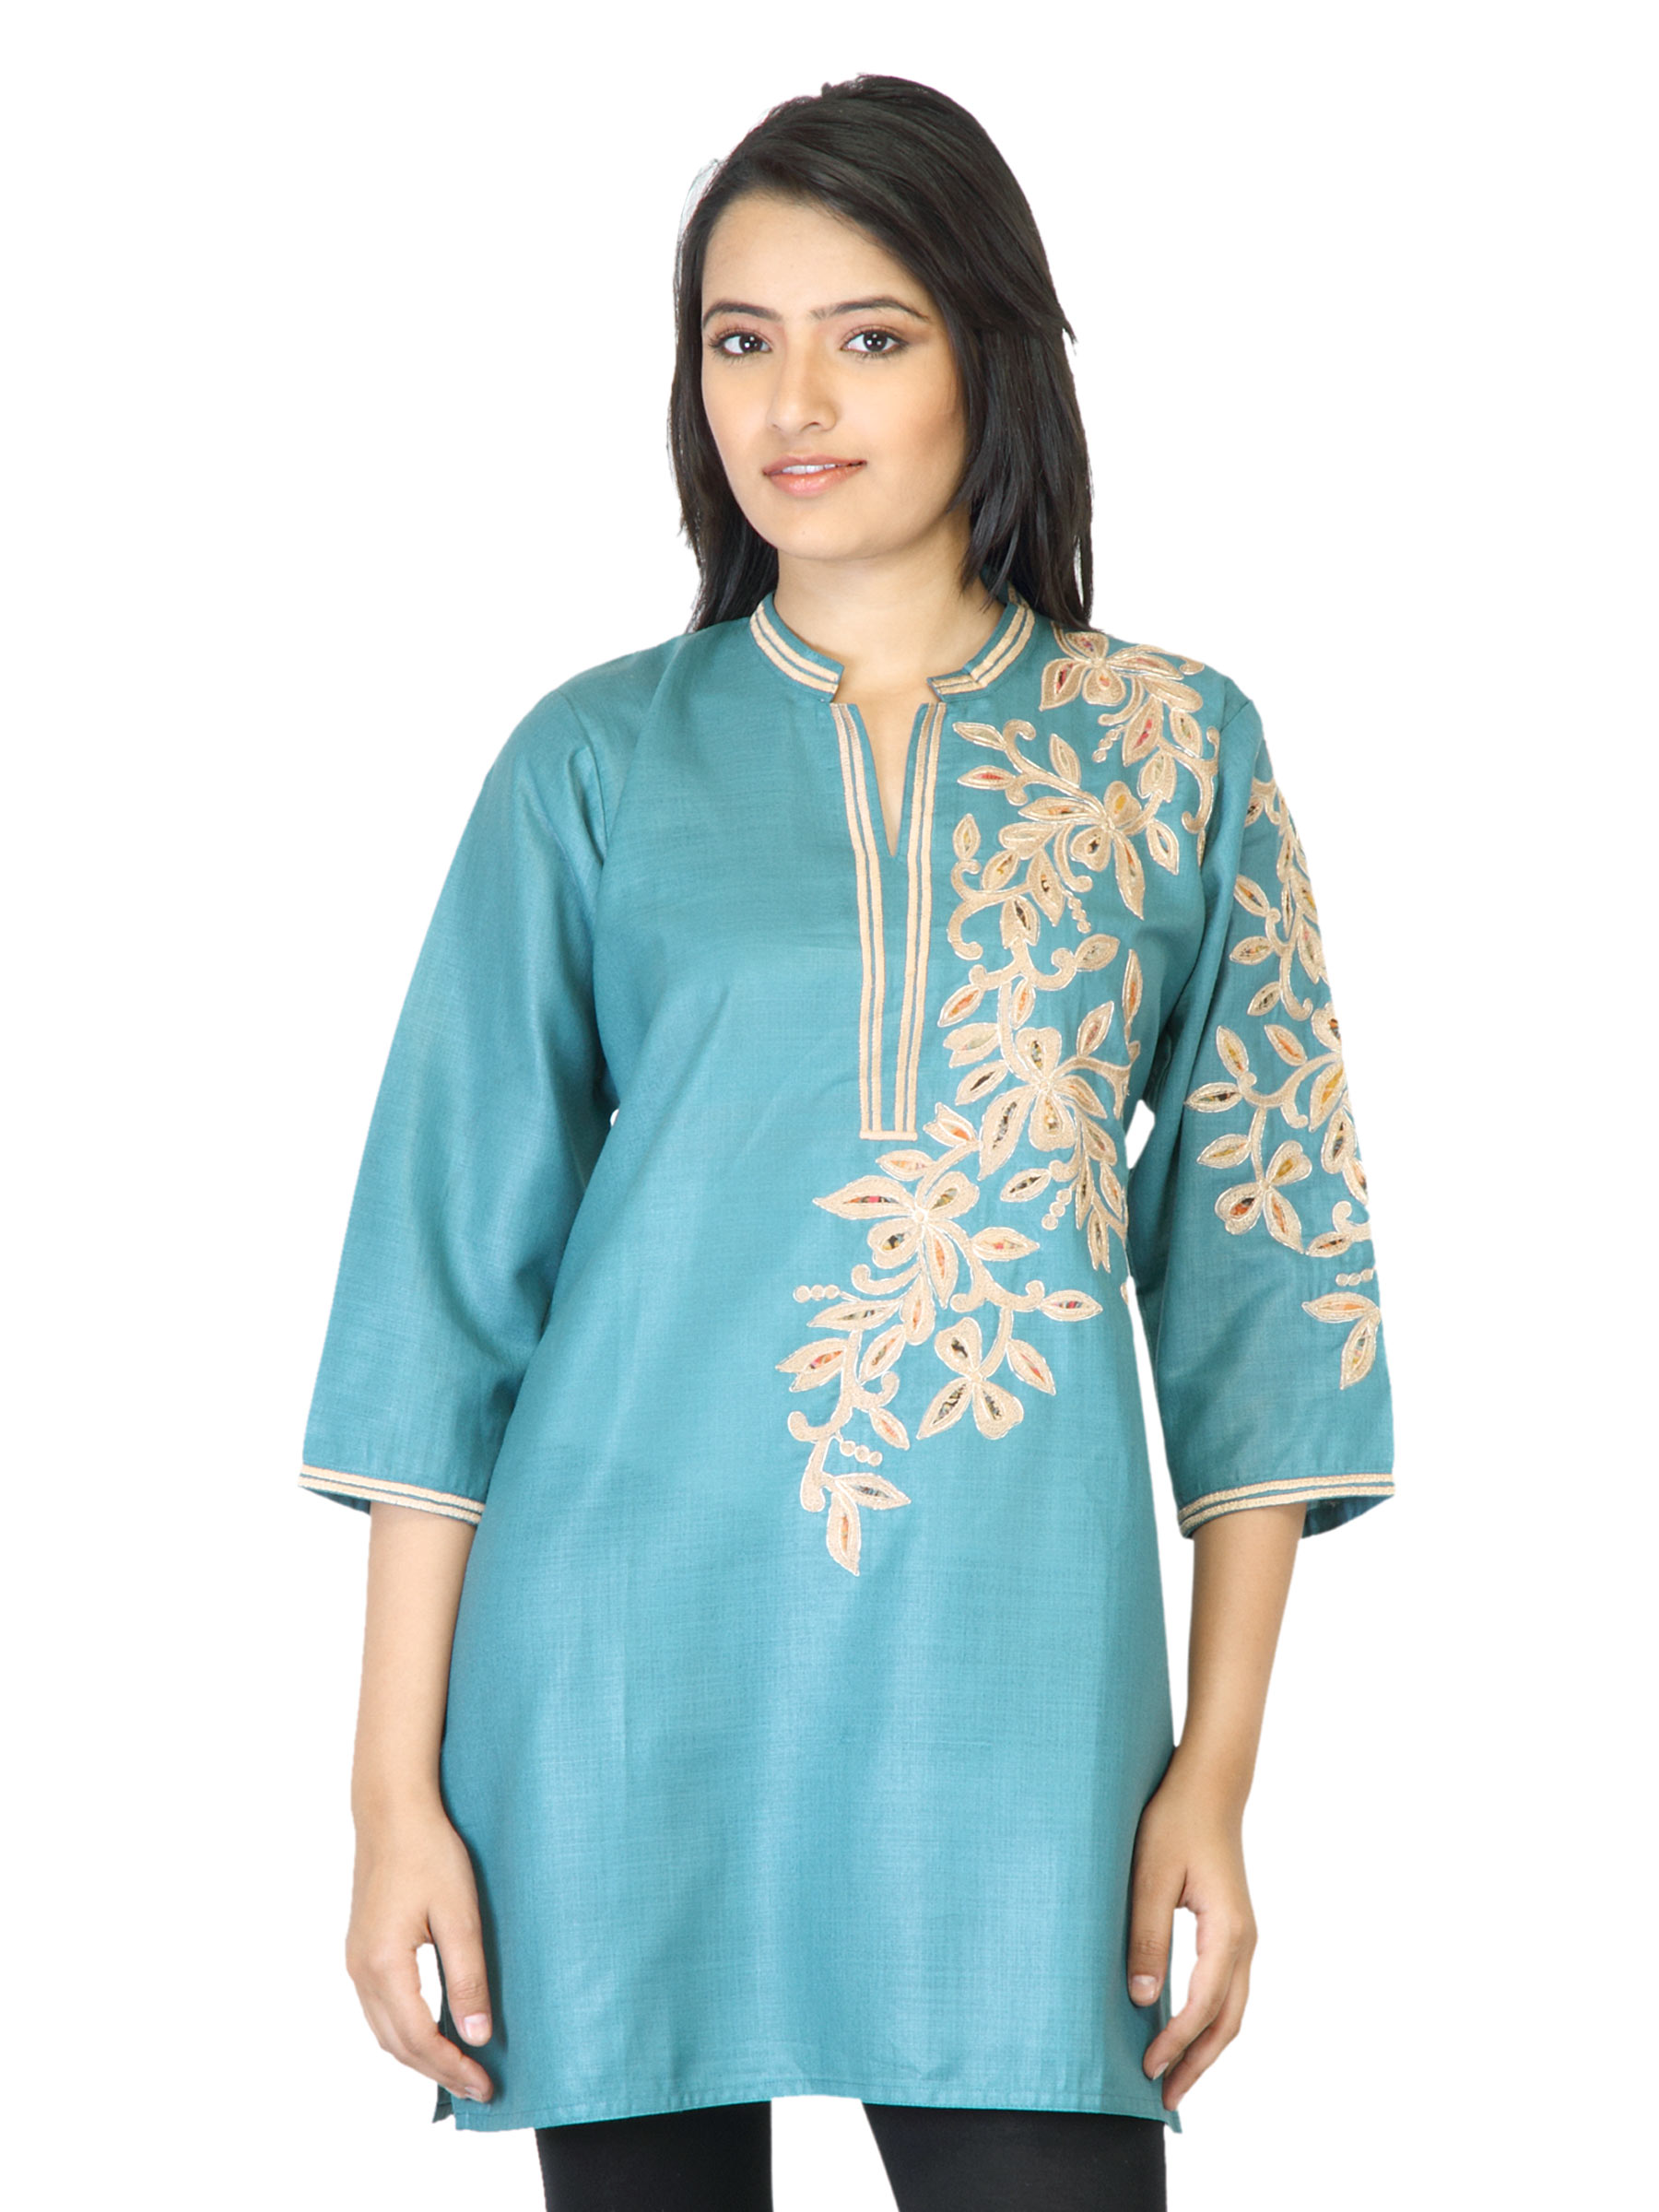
Aneri Women Blue Zara Kurta
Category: Apparel / Topwear / Kurtas
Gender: Women
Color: Blue
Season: Fall 2011
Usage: Ethnic